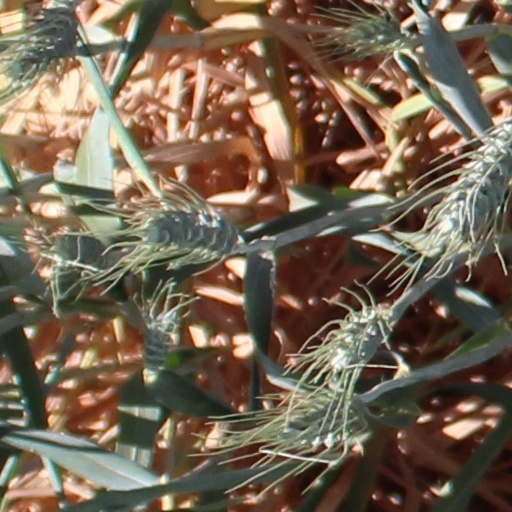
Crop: wheat